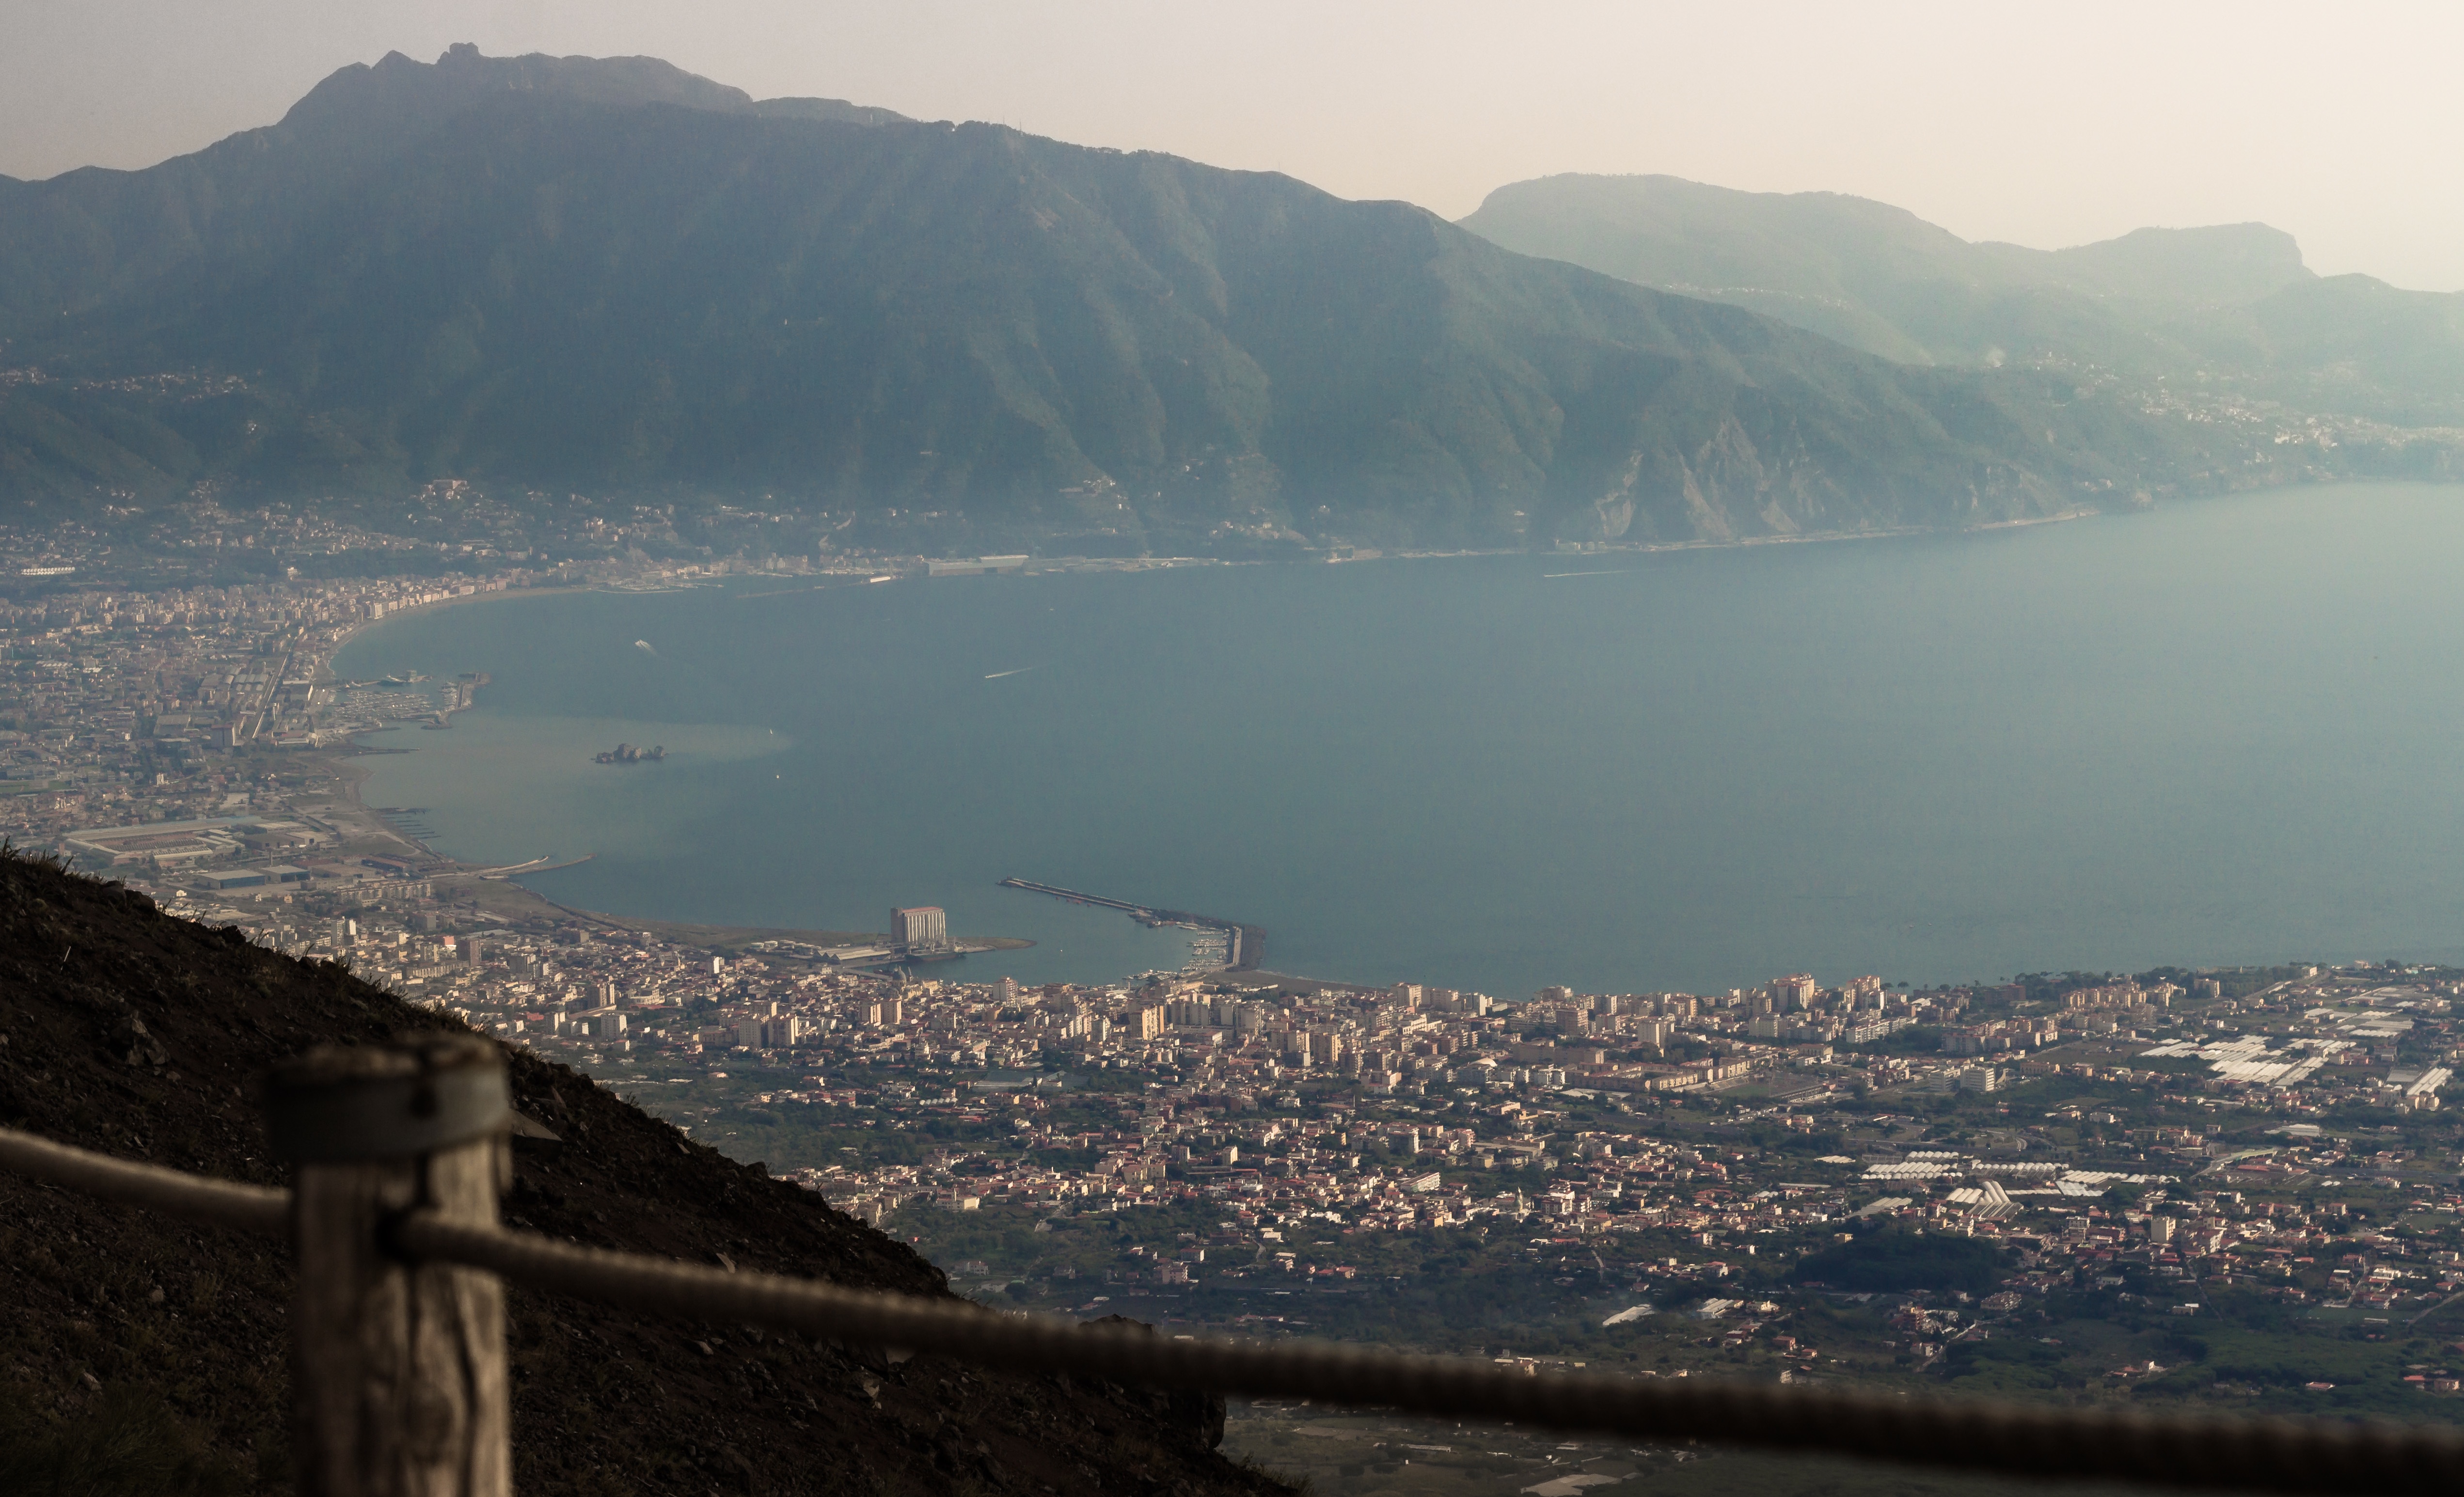
landscape, sea, coast, water, horizon, mountain, snow, cloud, morning, hill, lake, river, mountain range, dusk, reflection, bay, reservoir, loch, aerial photography, atmospheric phenomenon, mountainous landforms